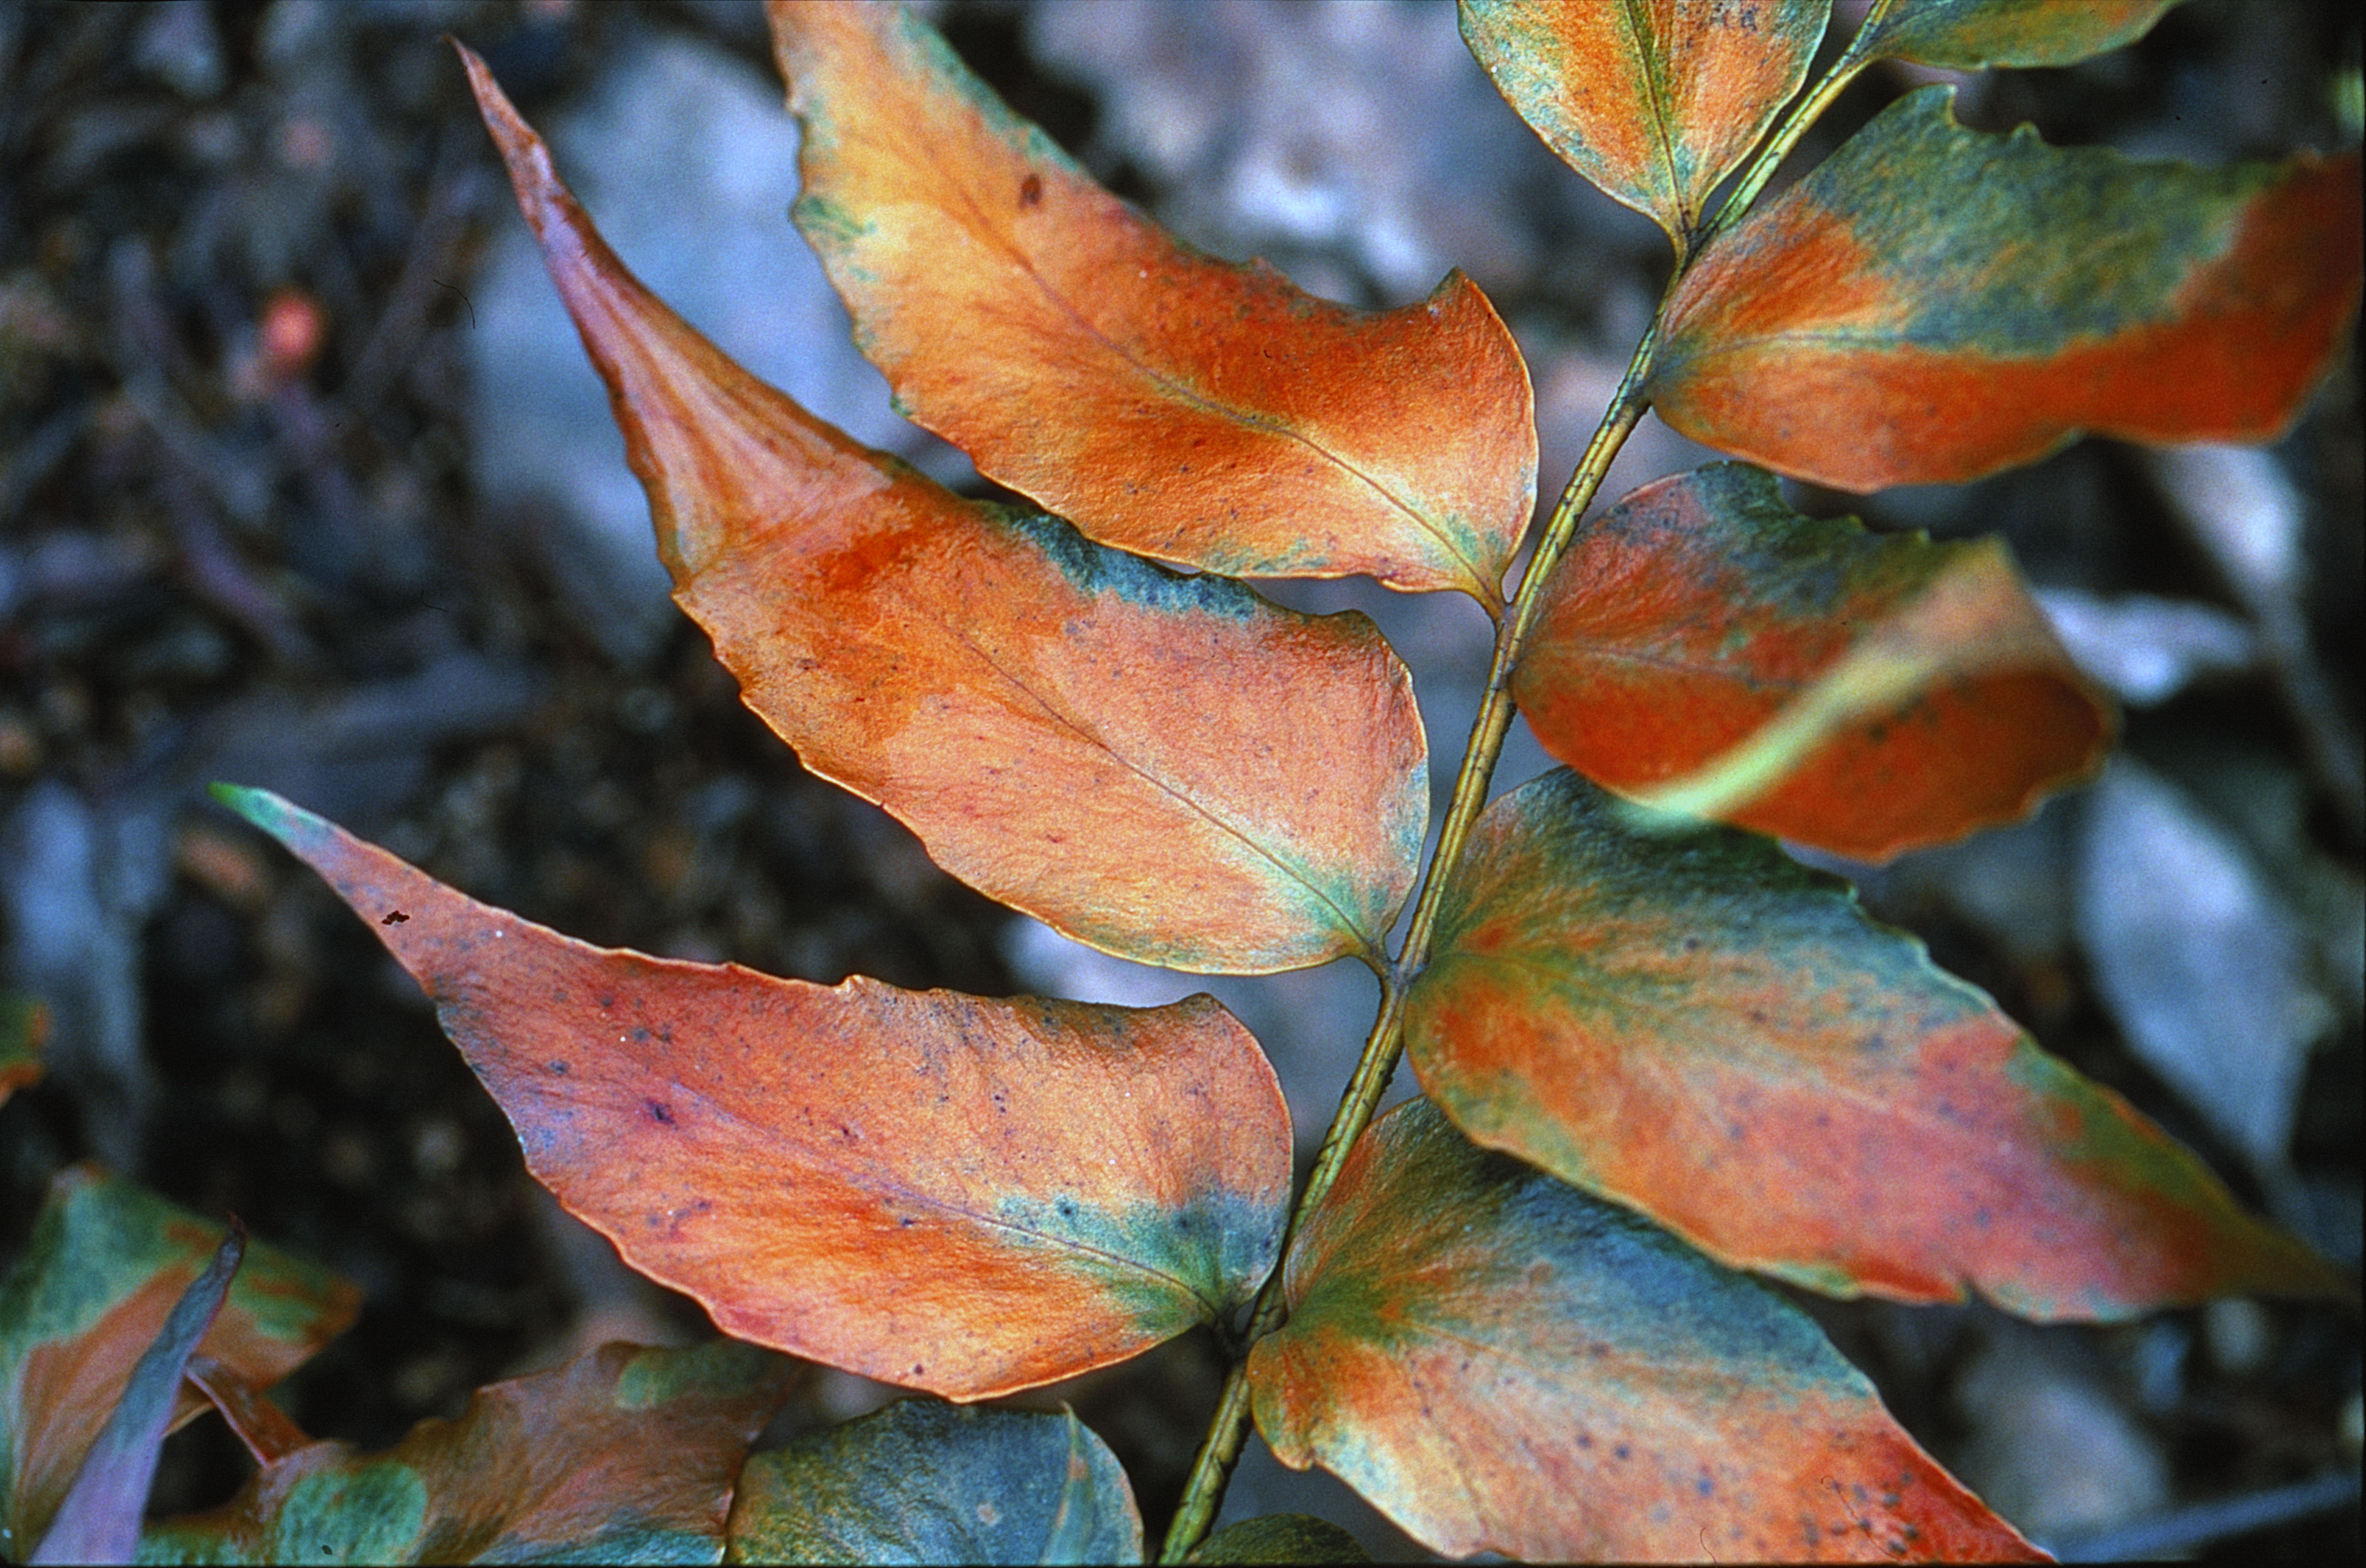
tree, branch, plant, leaf, flower, petal, macro, autumn, canon, botany, flora, season, fern, maple tree, maple leaf, eos, cool image, 100mm, shrub, leafs, deciduous, i, eos5, velvia, fujichrome, velvia50, macro photography, flowering plant, plant stem, woody plant, land plant